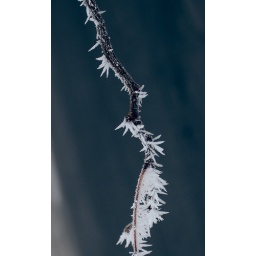
fog created crystal branches on the tree in front of my house